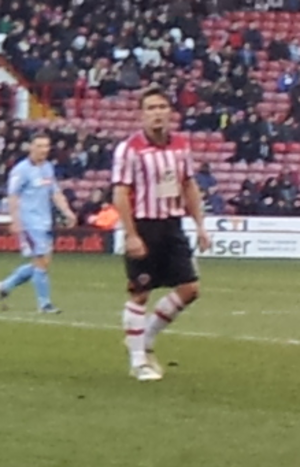
Jose Baxter, né le 7 février 1992 à Bootle, est un footballeur anglais qui joue au poste de milieu de terrain au Memphis 901 FC en USL Championship.